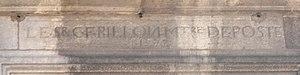
Hôtel du maitre de poste - Saint Vit, Doubs, France
La maison de maître de poste est une maison du XVIIIᵉ siècle, protégée des monuments historiques, située à Saint-Vit, dans le Doubs, en France.